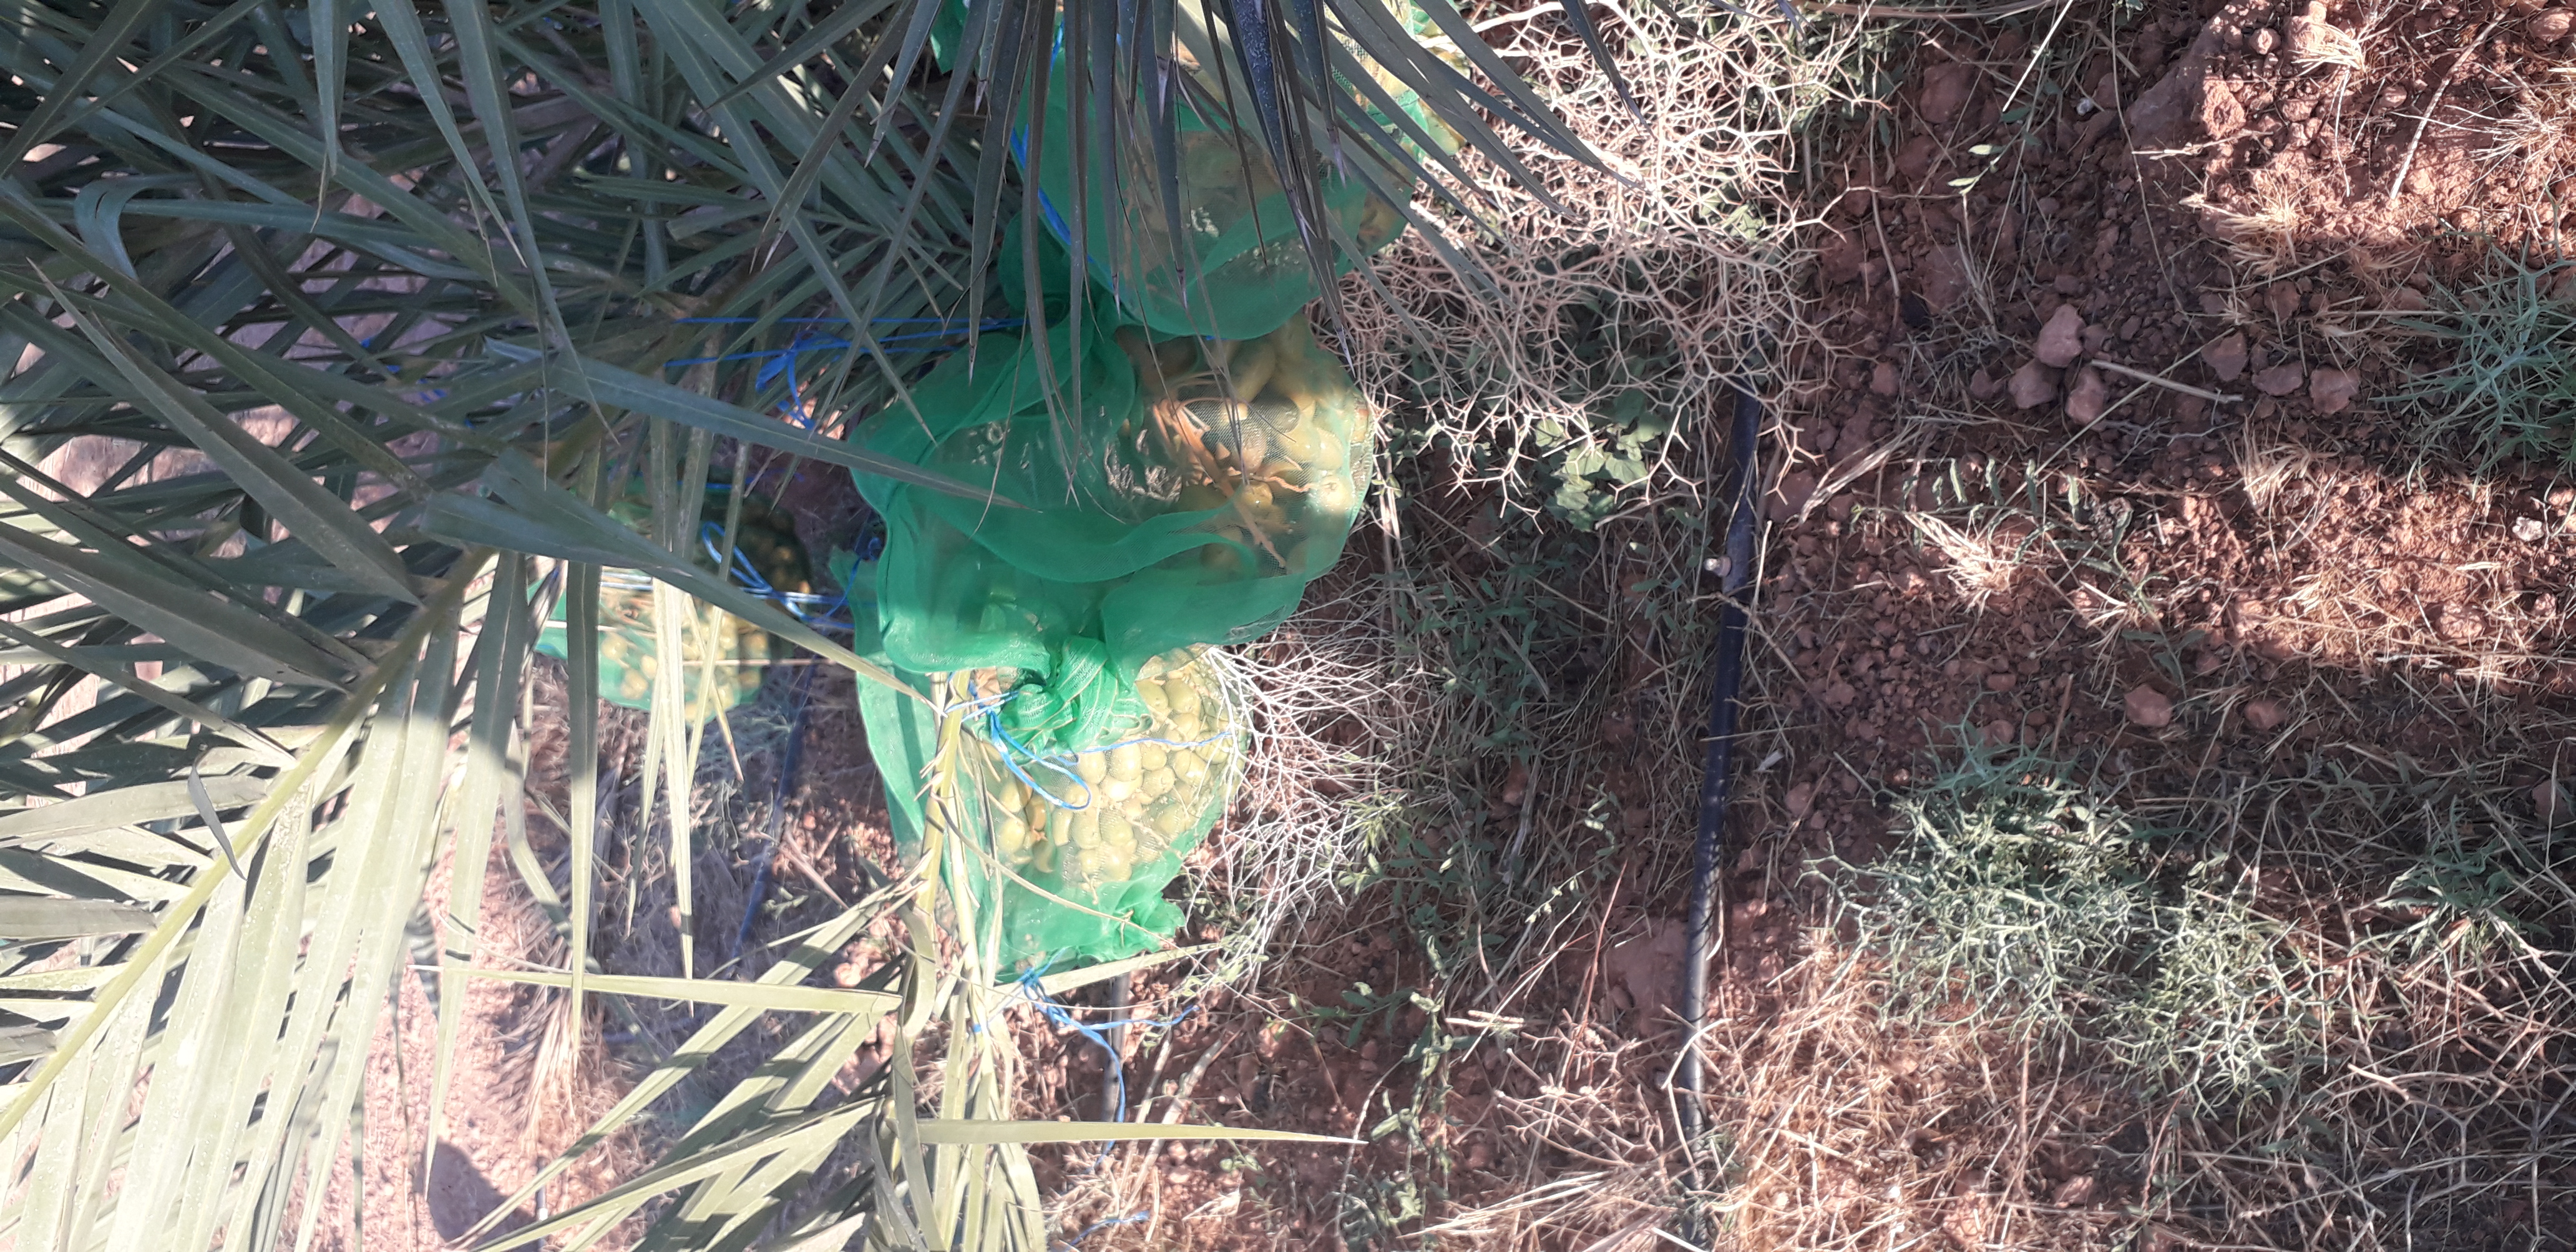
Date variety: Boufagous